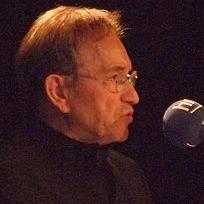
Age: 66